St. Luke's Episcopal Church (Cannelton, Indiana)

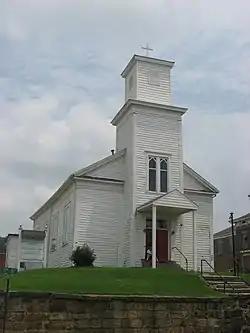
St. Luke's Episcopal Church, July 2011

St. Luke's Episcopal Church is a historic Episcopal church at Cannelton, Perry County, Indiana. Built about 1845–1846, it is a rectangular Greek Revival style frame building with a gable roof. It was lengthened by 17 feet in 1864, and features a three-story centered bell tower on the front facade.